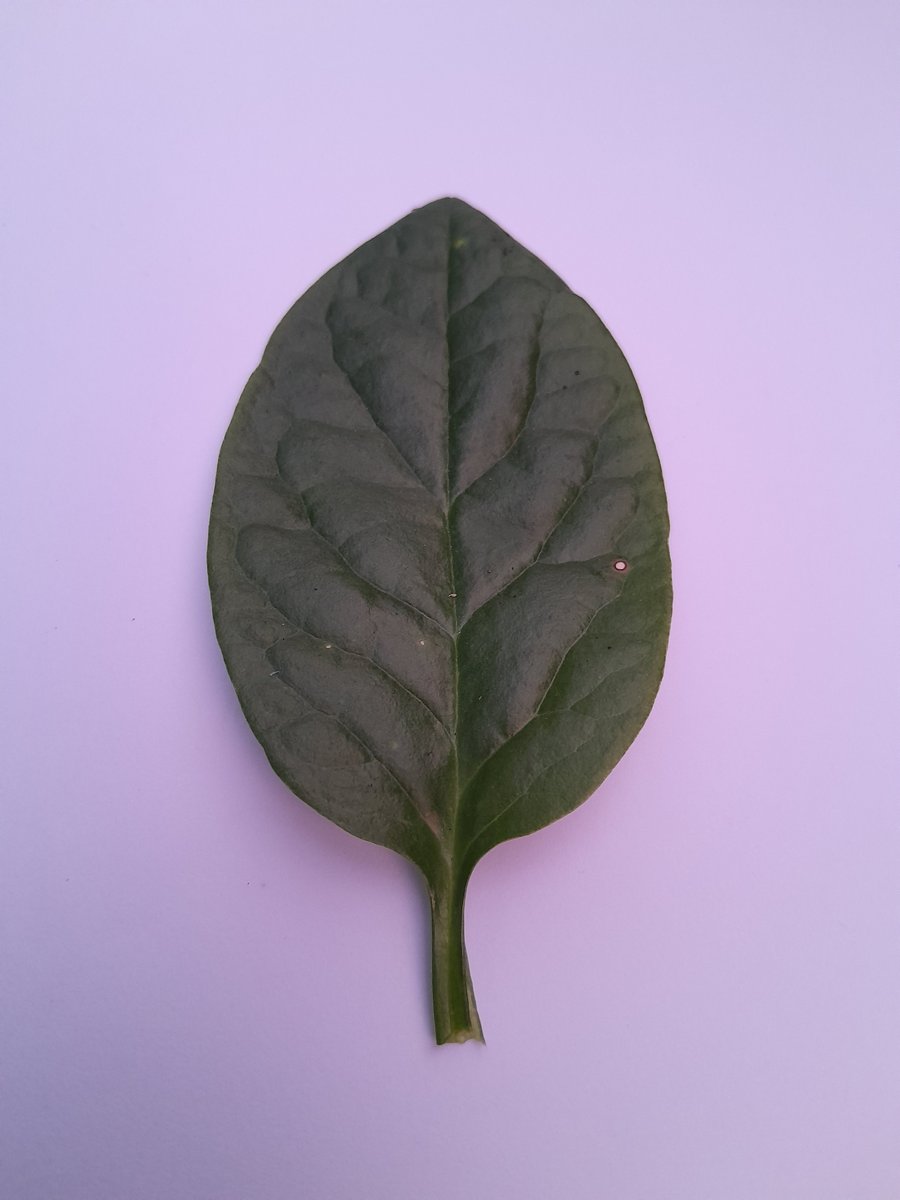
Label: Bacterial-Spot